King Isaac

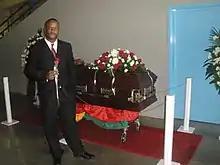
King Isaac at Gregory Isaacs's Funeral, Nov 20, 2010

In the summers of 2005 and 2006, Kalumbu traveled to Kingston Jamaica, where he worked with many veteran reggae artists, including Gregory Isaacs, Dean Fraser and the legendary U Roy. These recordings culminated in King Isaac's third album, "Legends of Reggae Present King Isaac", which contains a special appearance by South Africa's royal ladies of song, the Mahotella Queens.